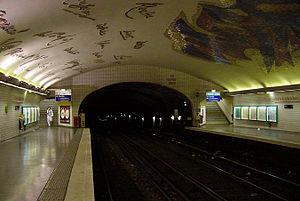
La liste des stations du métro de Paris propose un aperçu des stations actuellement en service, fermées ou autres, du métro de Paris, en France. Le métro a ouvert en 1900 et comprend 302 stations et 383 points d'arrêt, depuis le 23 mars 2013. Les stations fermées ne sont pas comptées dans le total.